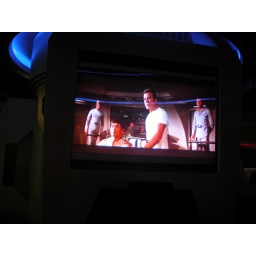
Playing in Quark's bar by our table while we ate lunch. V-GER!